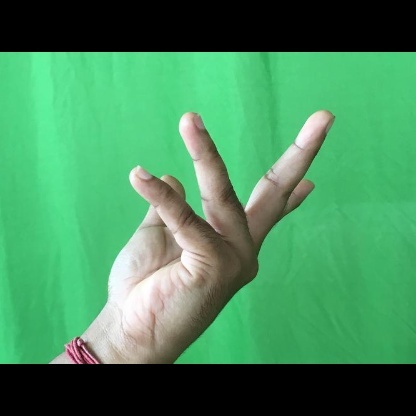
Mudra: Alapadmam